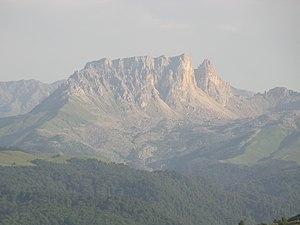
Le Petit Caucase, est une des deux chaînes de montagnes du Caucase, longue de près de 600 km.